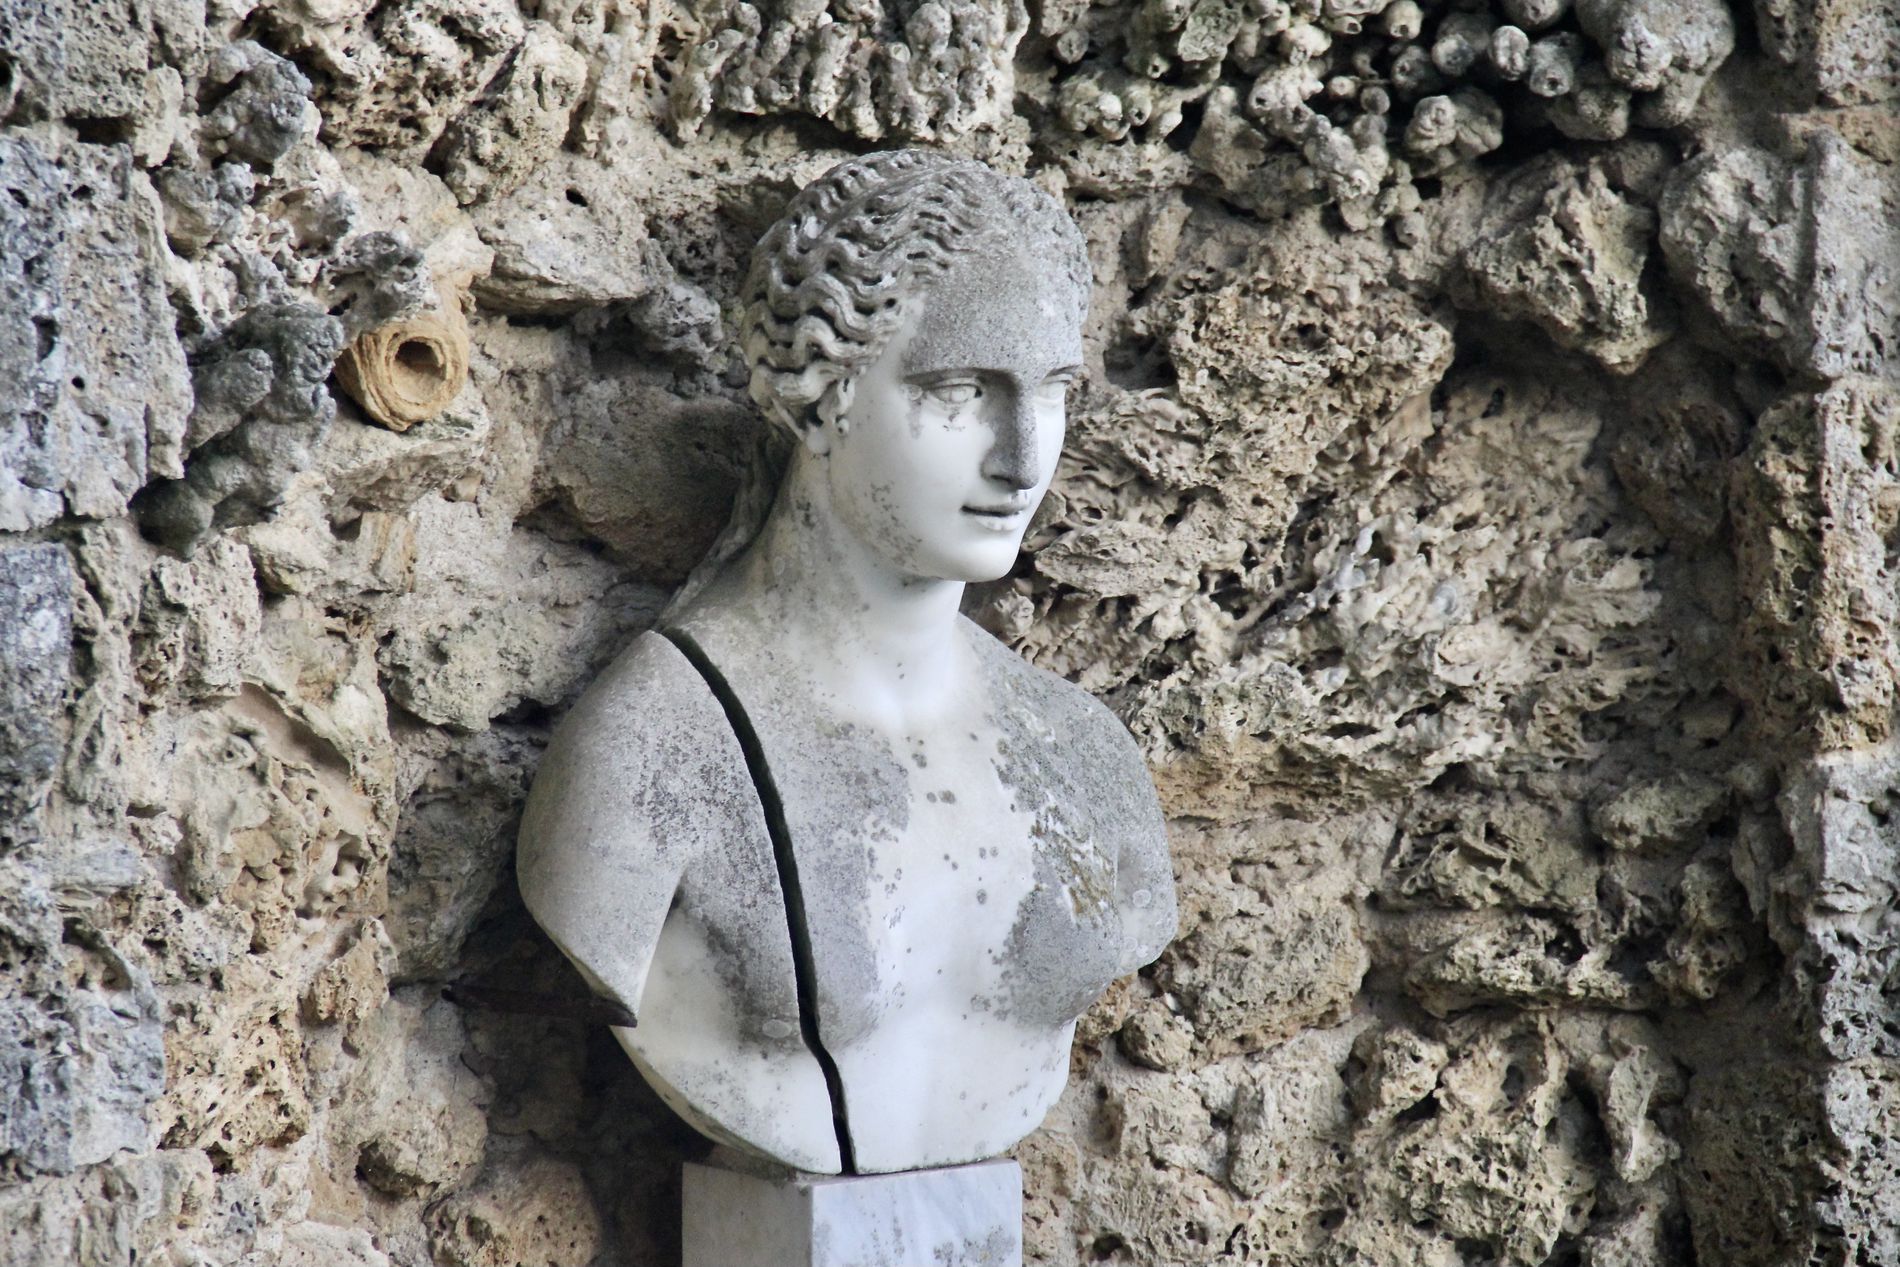
Hellenic statue
The image shows a Hellenic statue. The statue resembles the upper half of a man, placed on a marble base. The statue is made of white marble. There's a crack on the left shoulder of the statue.
closeup shoulder level shot for a Hellenic statue with a crack on the left shoulder. The mood is calm and curious. The atmosphere is historic, and the color palette consists of white, beige, and grey.
Labels: Art, Person, Face, Head, Sculpture, Archaeology, Statue, Rock, Prayer, Architecture, Building, Monastery, Wall
Camera: Canon Canon EOS 60D
Lens: Canon EF-S 18-135mm f/3.5-5.6 IS, Canon EF-S 18-135mm f/3.5-5.6 IS
Aperture: F5.6
Exposure: 1/250 sec
ISO: 2000
Focal length: 135.0 mm